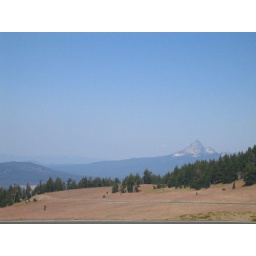
mountain range around the lake